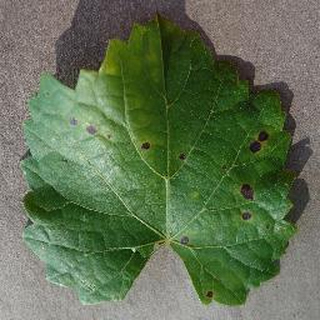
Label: grape_black_rot